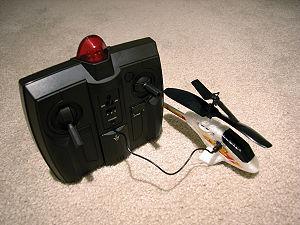
Le Picoo Z est un modèle d'hélicoptère télécommandé miniature Indoor en polystyrène et plastique commercialisé par la firme chinoise Silverlit Toys.